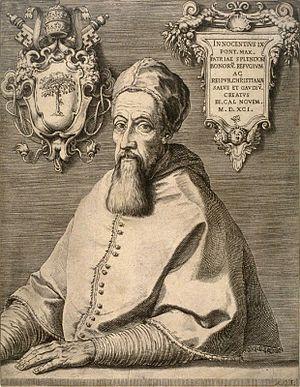
Les tombes papales dans l'ancienne basilique Saint-Pierre, alors appelée basilique de Constantin, se situaient à l'emplacement de la Basilique Saint-Pierre du Vatican. Elles sont construites à partir du Vᵉ siècle jusqu'au XVIᵉ siècle. La majorité de ces tombes a été détruite entre le XVIᵉ siècle et le XVIIᵉ siècle, en raison de la démolition de la vieille basilique Saint-Pierre, à l'exception d'une tombe détruite lors du Sac de Rome par les Sarrasins. Le reste a été transféré, pour une partie dans la basilique, moderne, de Saint-Pierre du Vatican, implantée sur le site de la basilique primitive mais aussi, pour quelques-unes, dans d'autres églises de Rome.